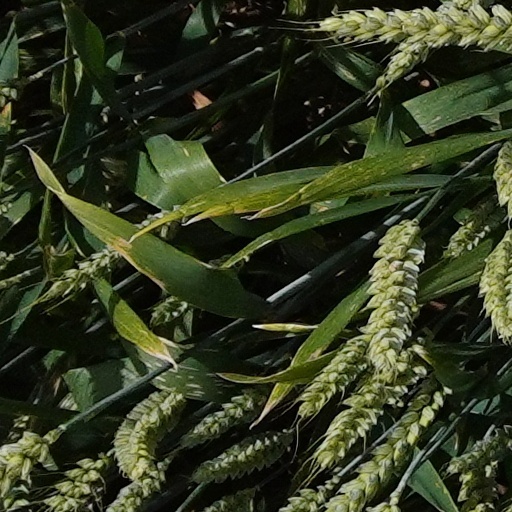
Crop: wheat